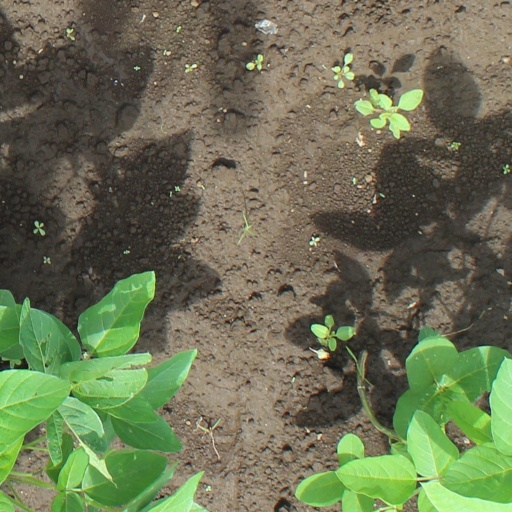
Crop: soybean